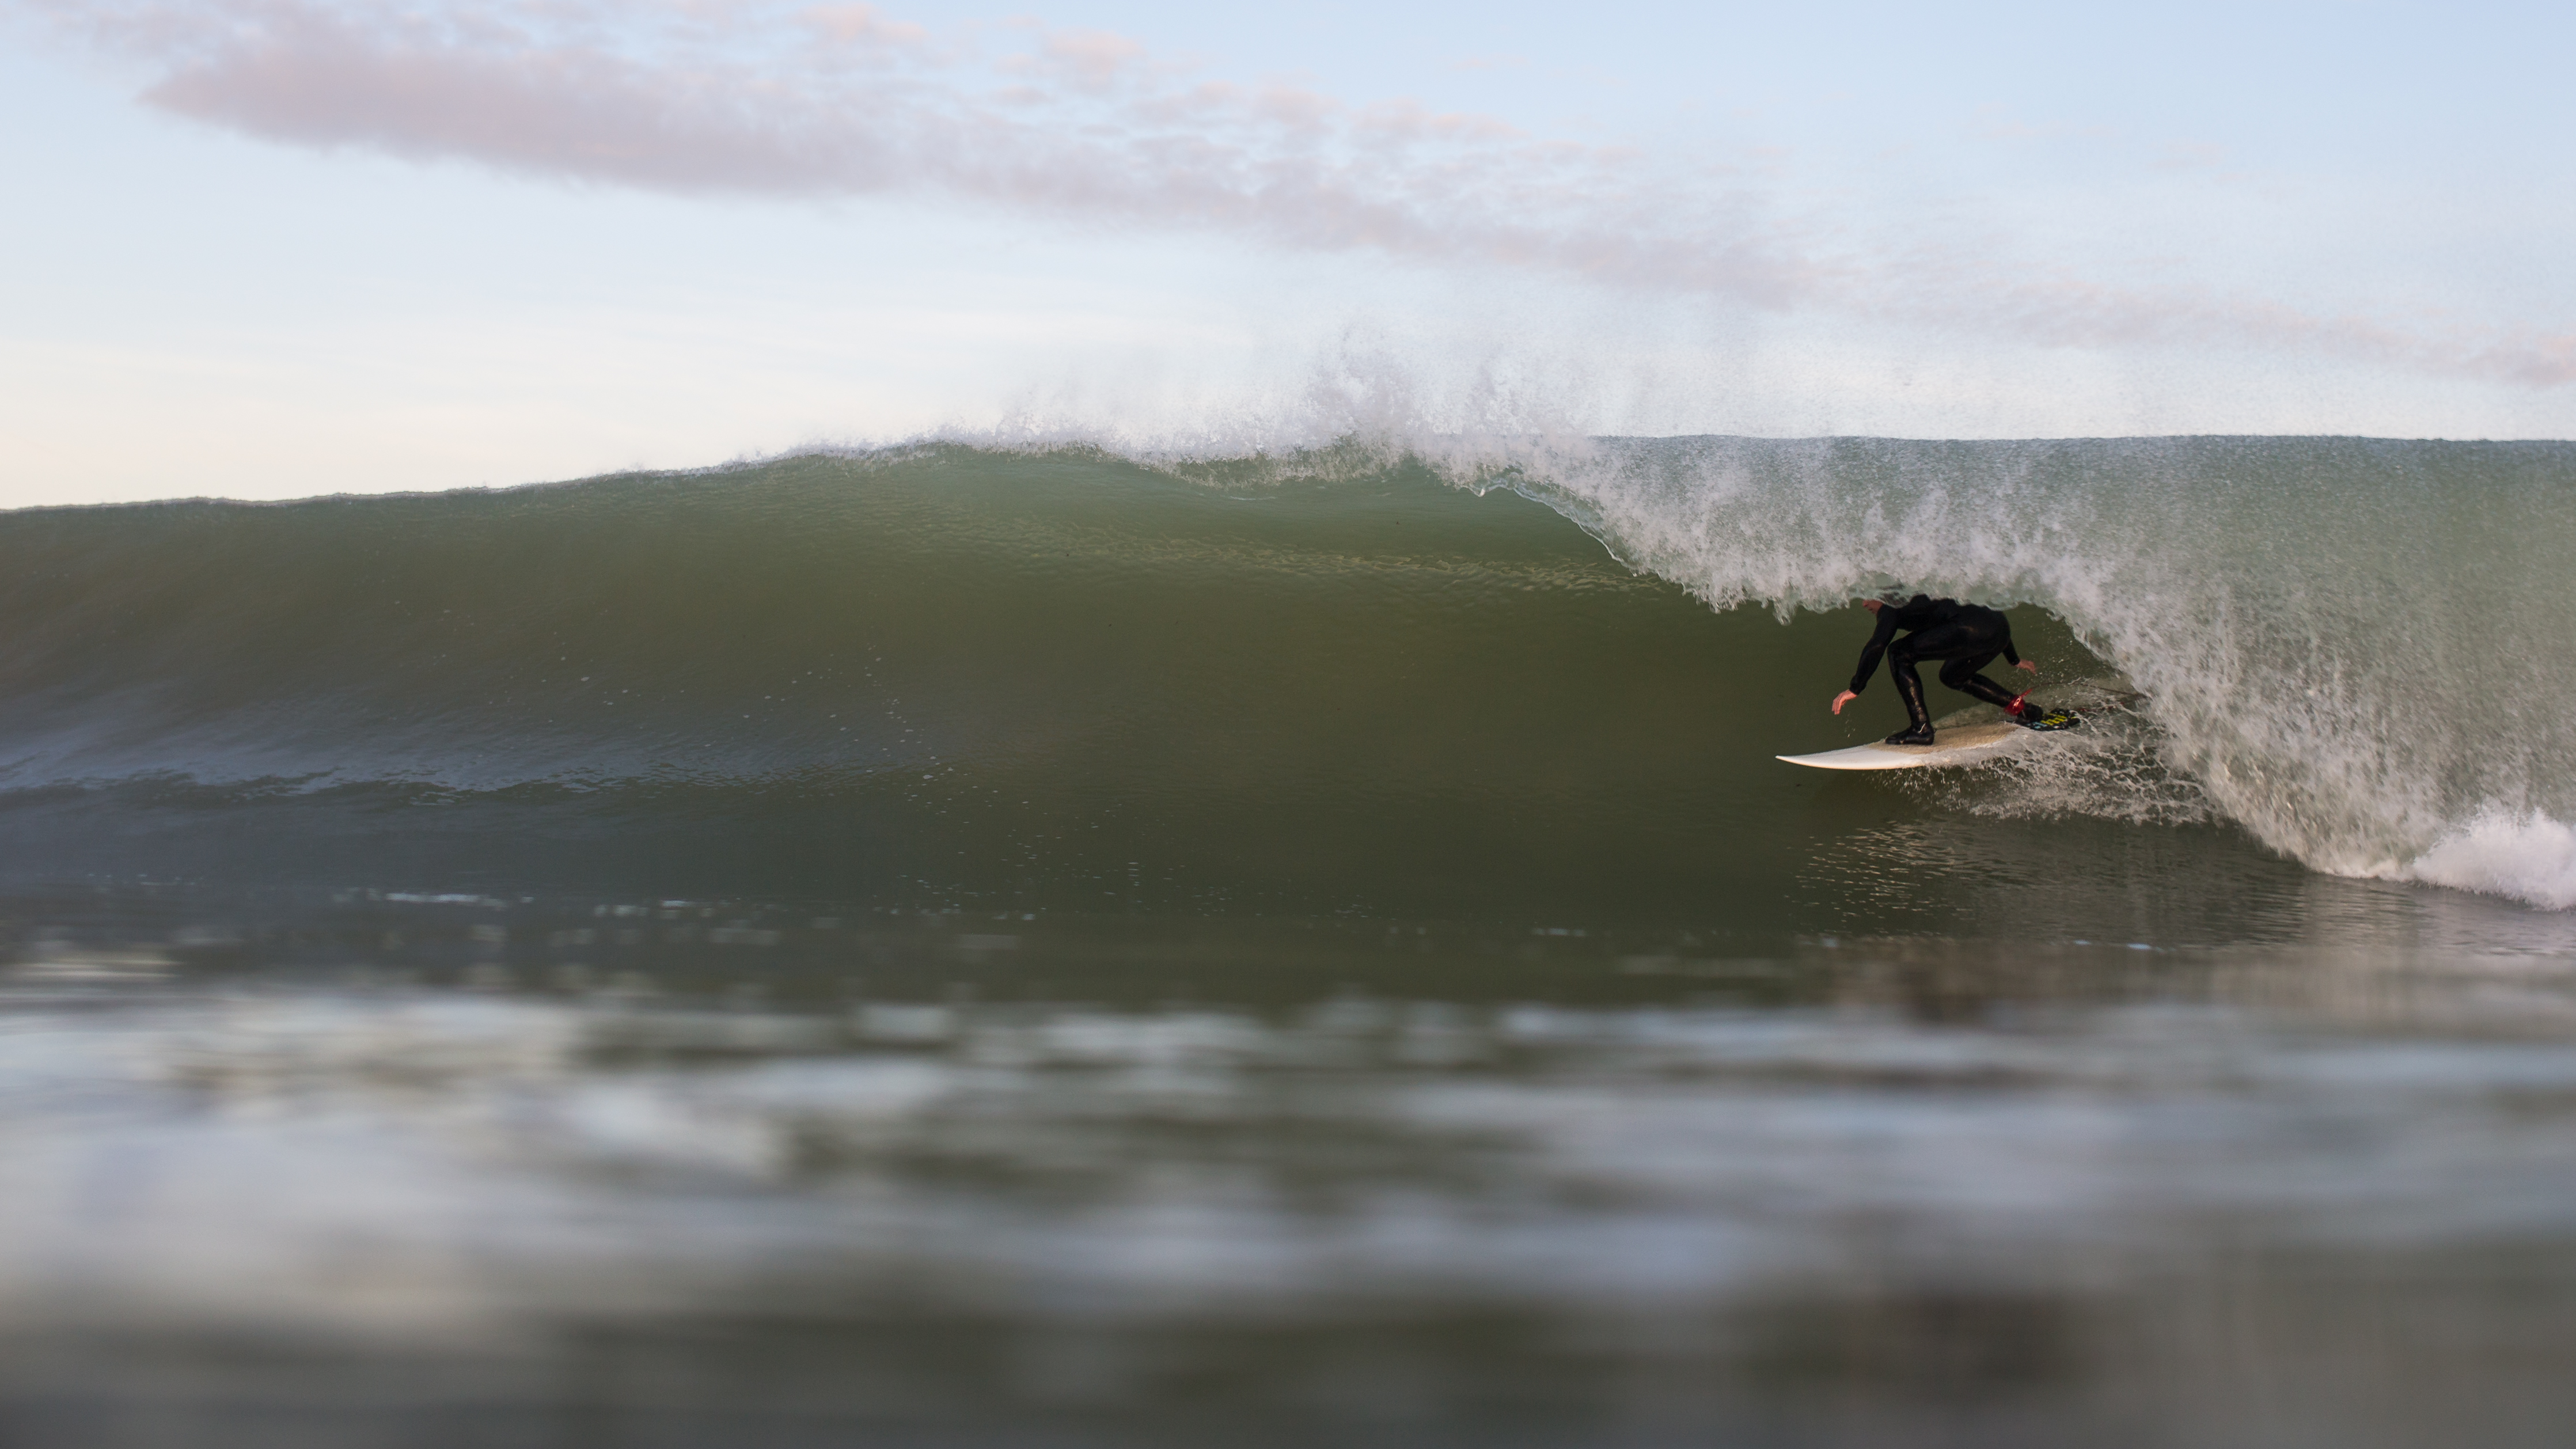
man, beach, sea, water, ocean, person, sport, wave, surfer, surfing, sports, water sport, wind wave, boardsport, surface water sports